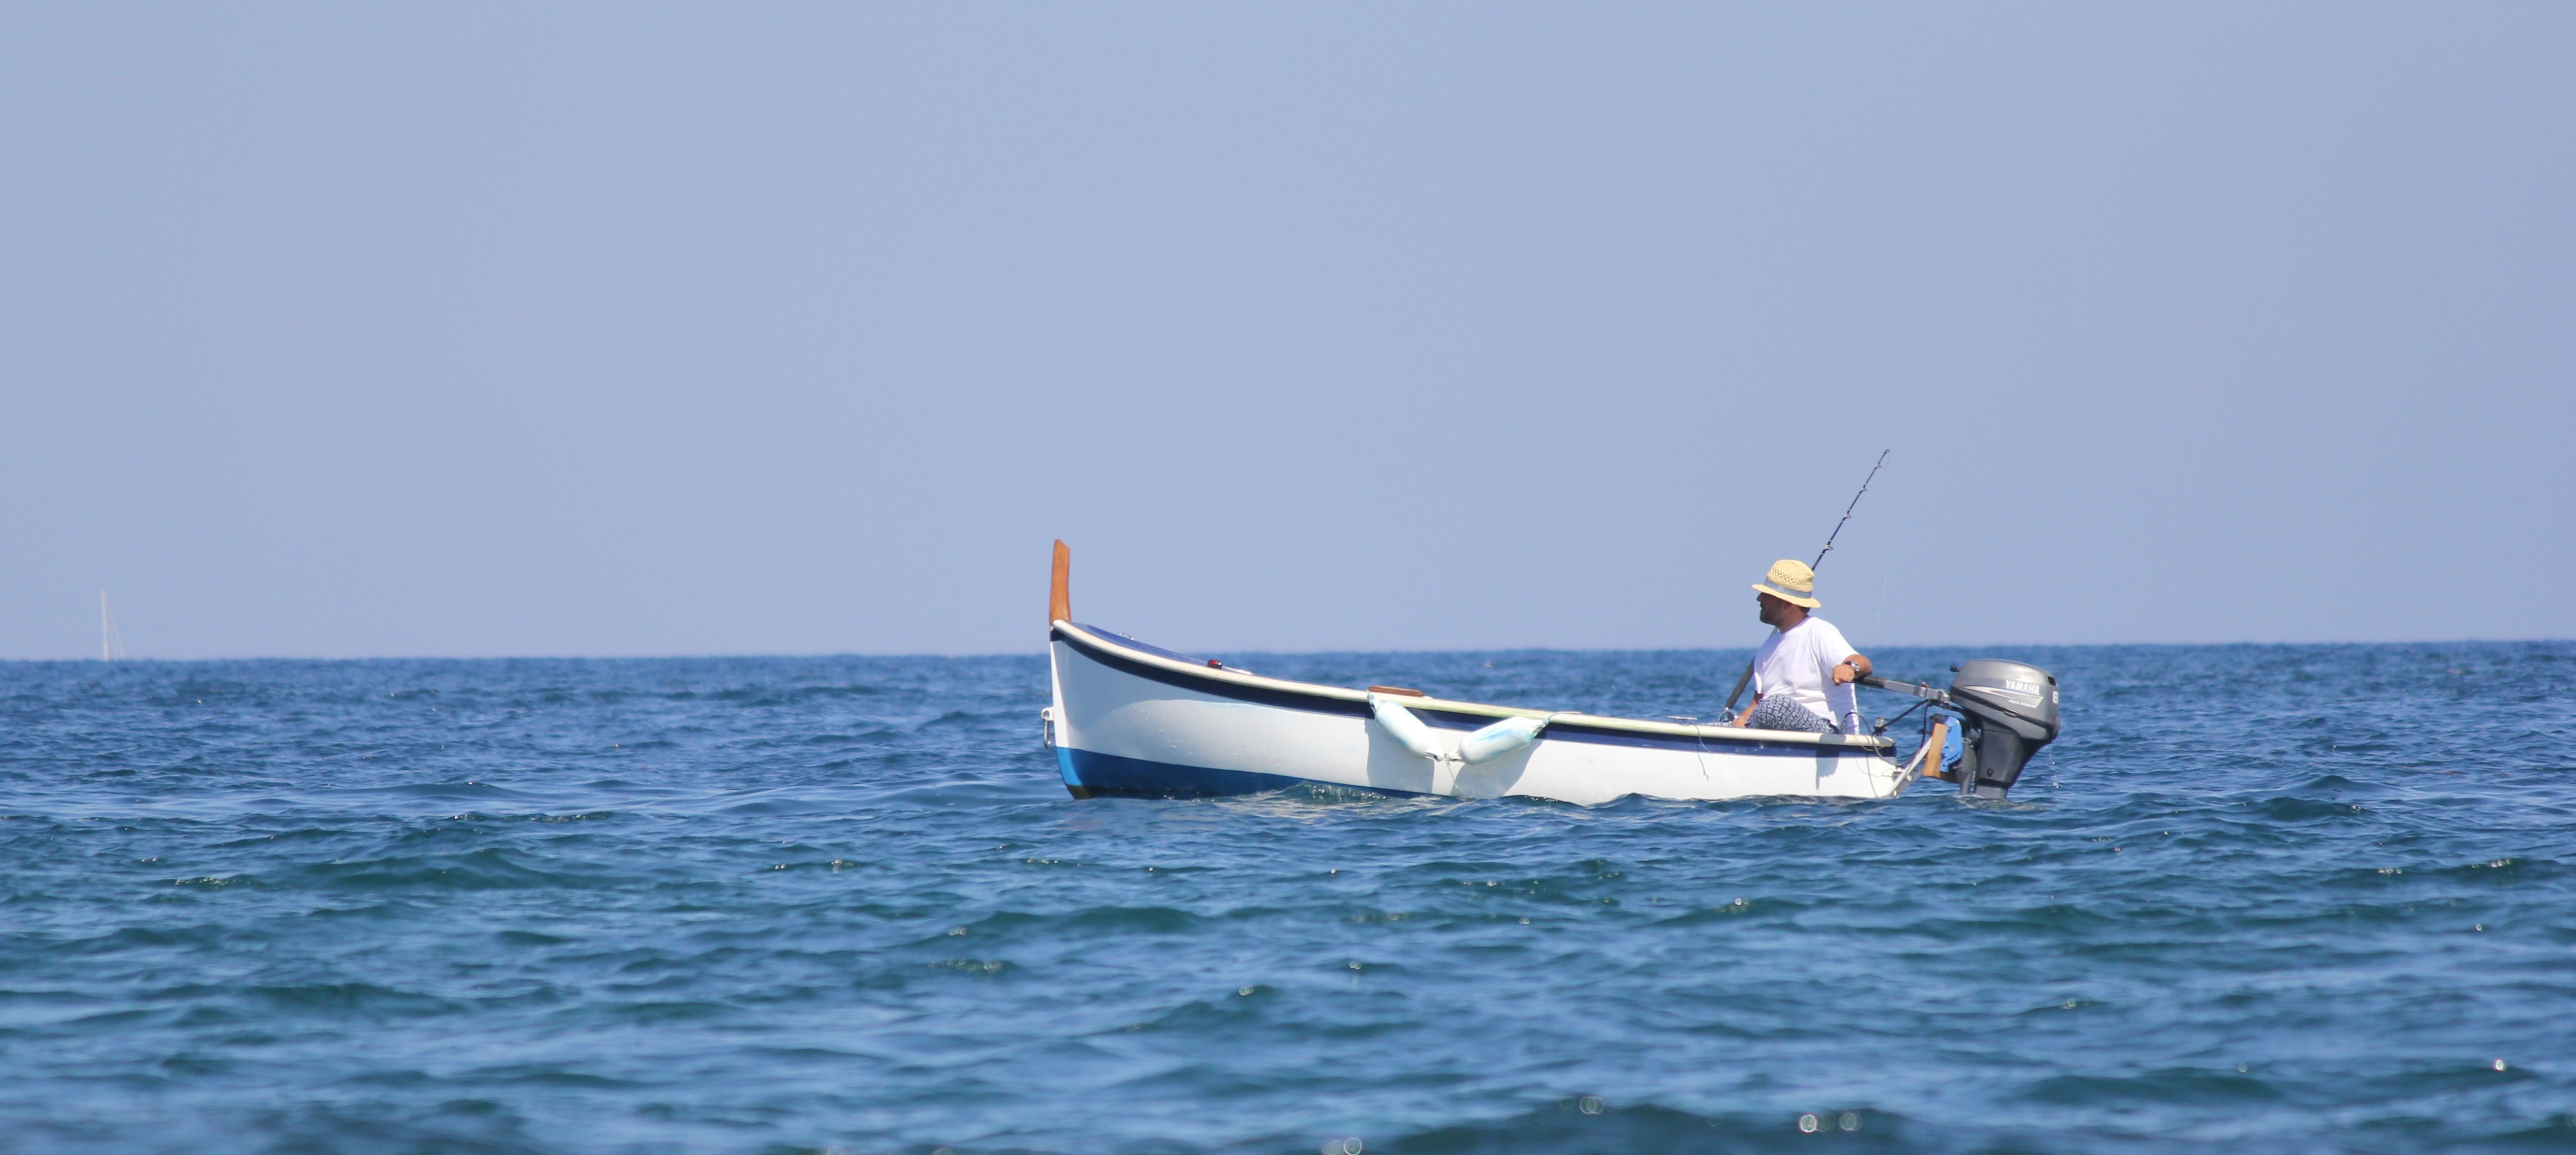
sea, boat, vehicle, fishing, boating, sicily, fishing vessel, visser, watercraft rowing